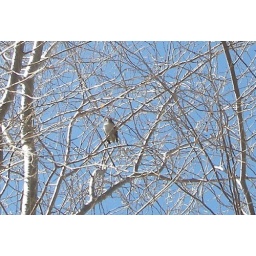
bird in tree